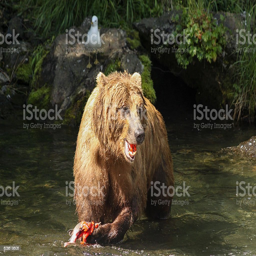
grizzly bear snacking on salmon .